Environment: real
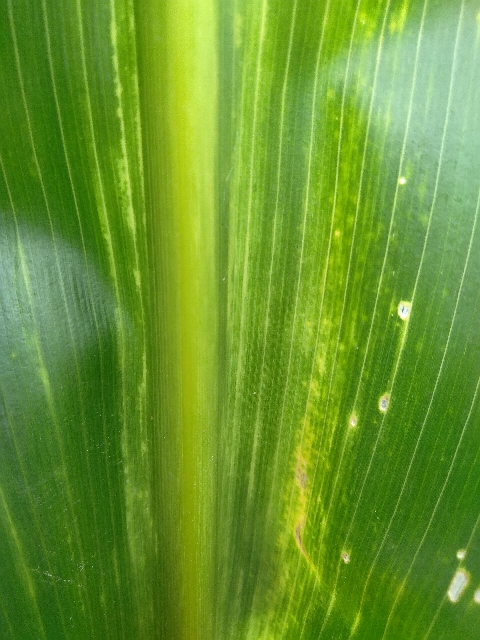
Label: lethal_necrosis